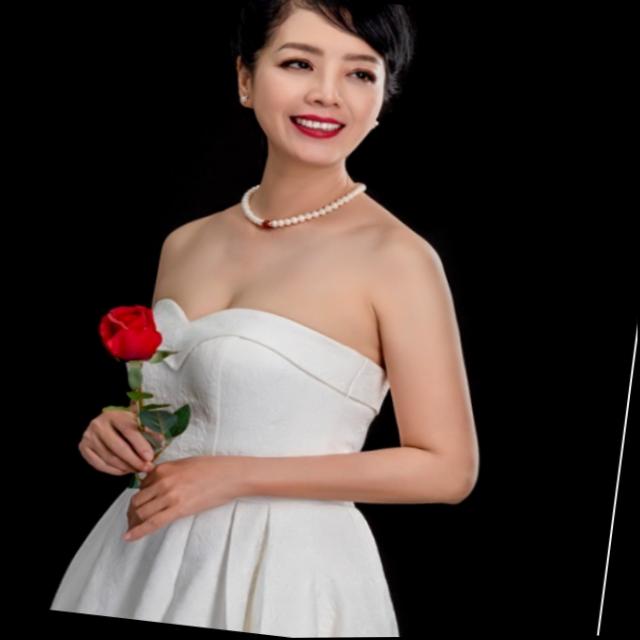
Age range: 45-64